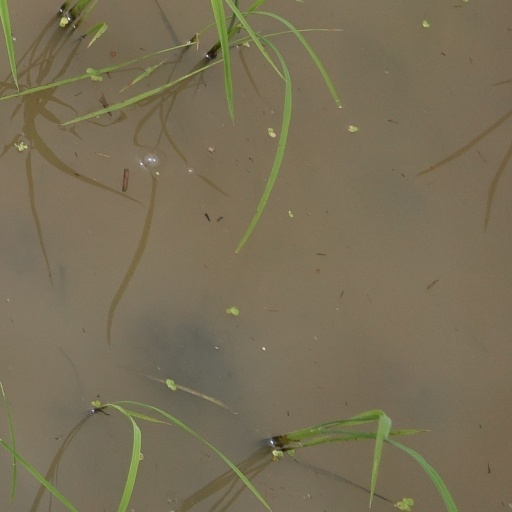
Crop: rice